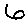
Label: 6